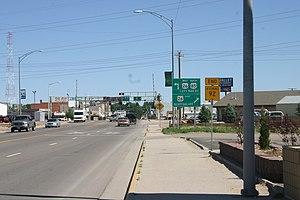
La ville de Torrington est le siège du comté de Goshen, dans l’État du Wyoming, aux États-Unis. Sa population s’élevait à 6 501 habitants lors du recensement de 2010, estimée à 6 691 habitants en 2017.